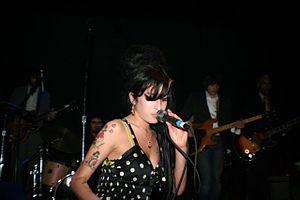
Amy Winehouse [ˈeɪmi ˈwaɪnhaʊs], née le 14 septembre 1983 à Londres et morte le 23 juillet 2011 dans cette même ville, est une chanteuse, auteur-compositrice-interprète et guitariste britannique, connue pour sa voix caractéristique rappelant celles de Dinah Washington, Sarah Vaughan ou encore Wanda Jackson. D'une manière générale, sa musique est un mélange de styles comme le jazz, le blues ou encore la soul.